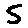
Label: 5